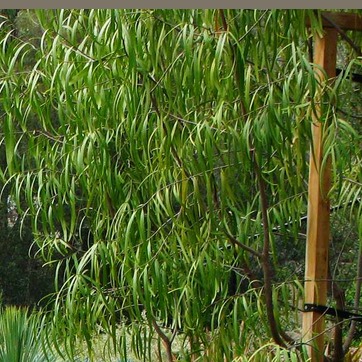
Material: foliage